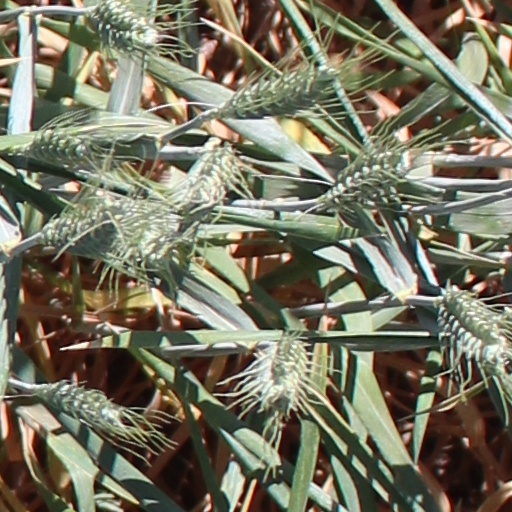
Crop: wheat